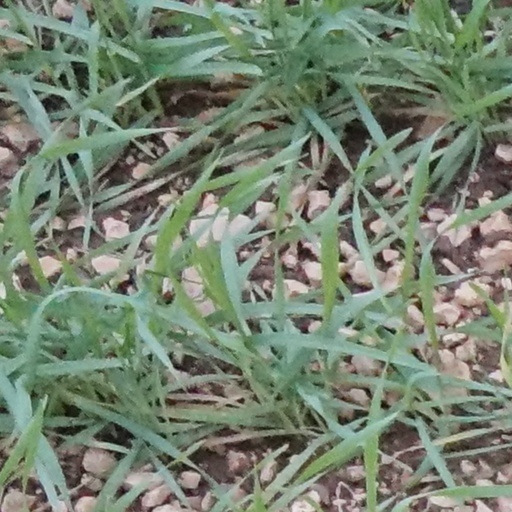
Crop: wheat